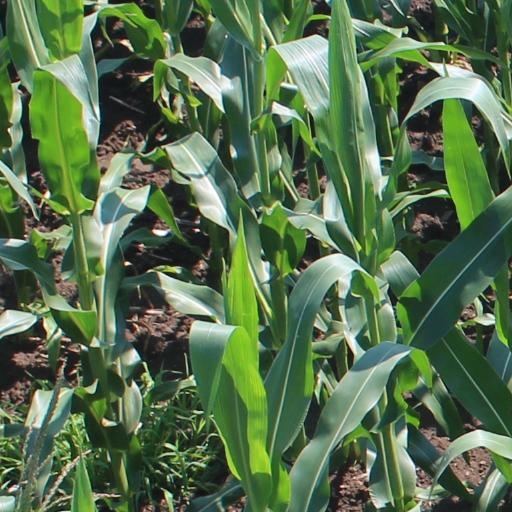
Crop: maize; corn